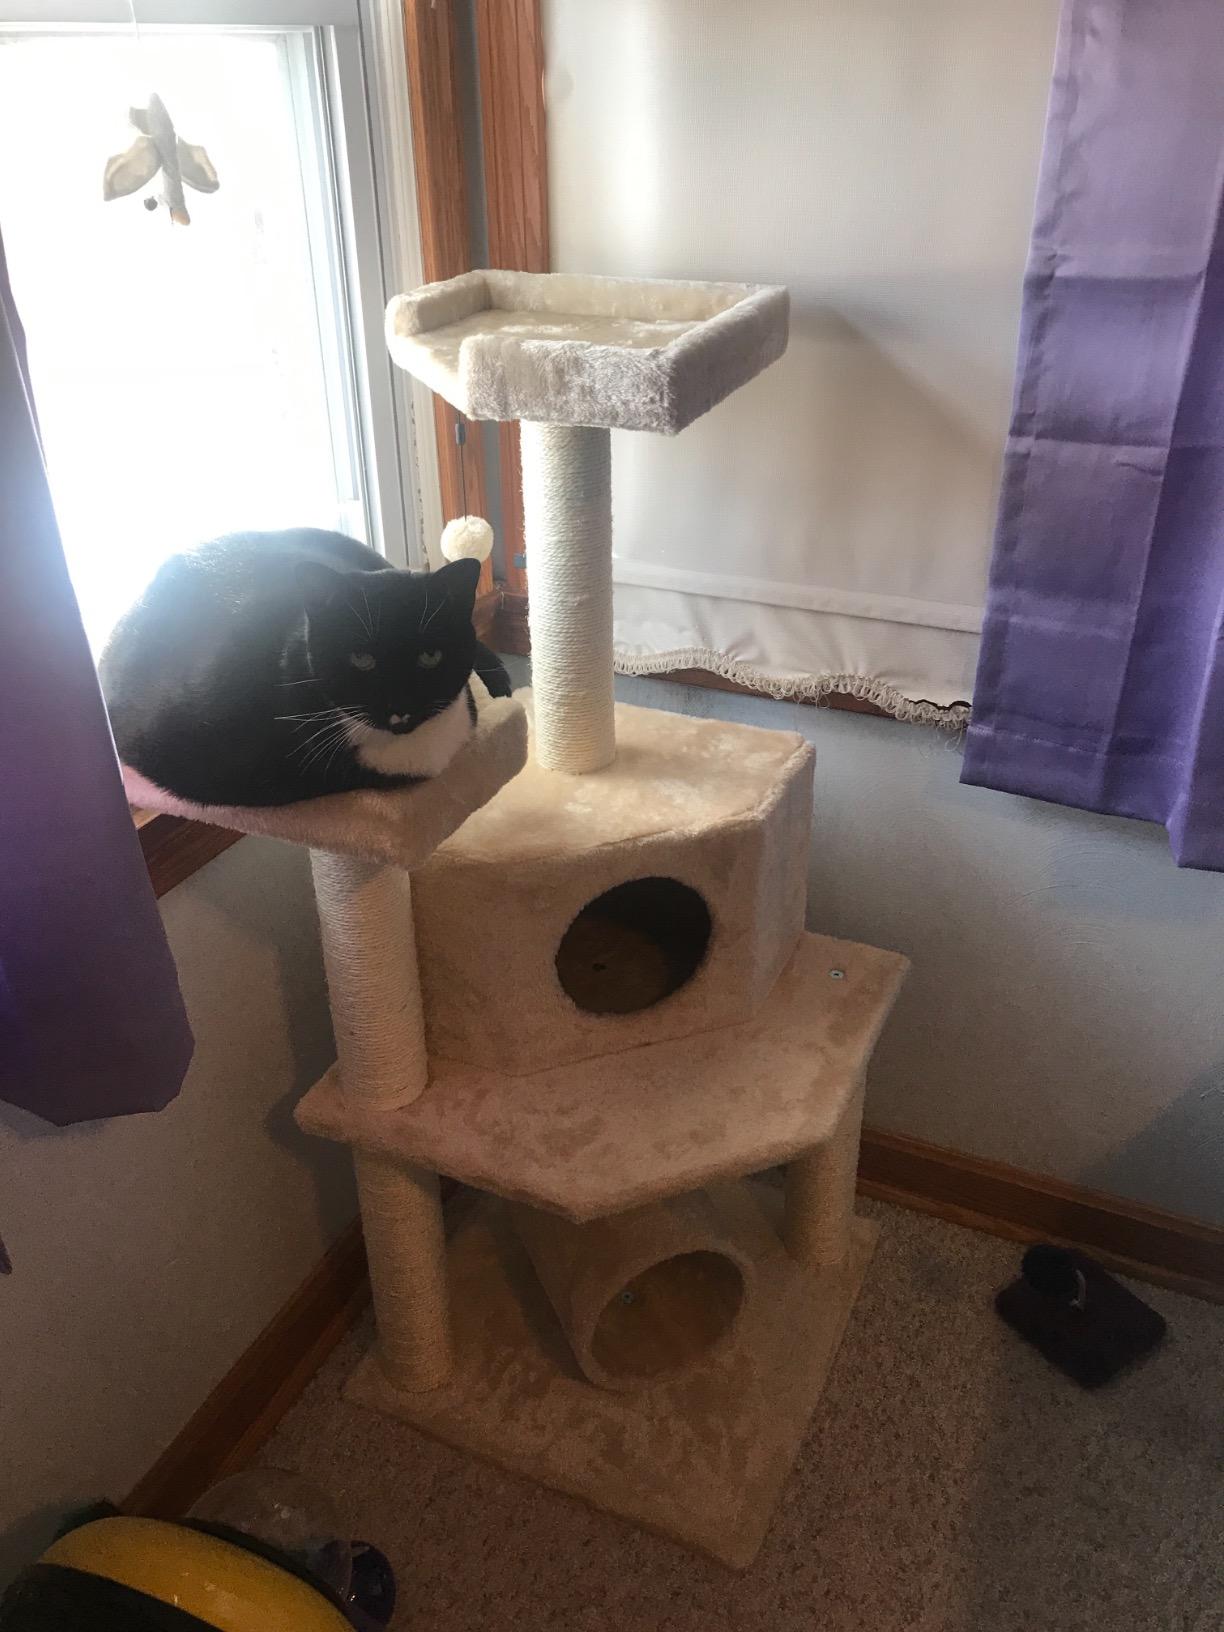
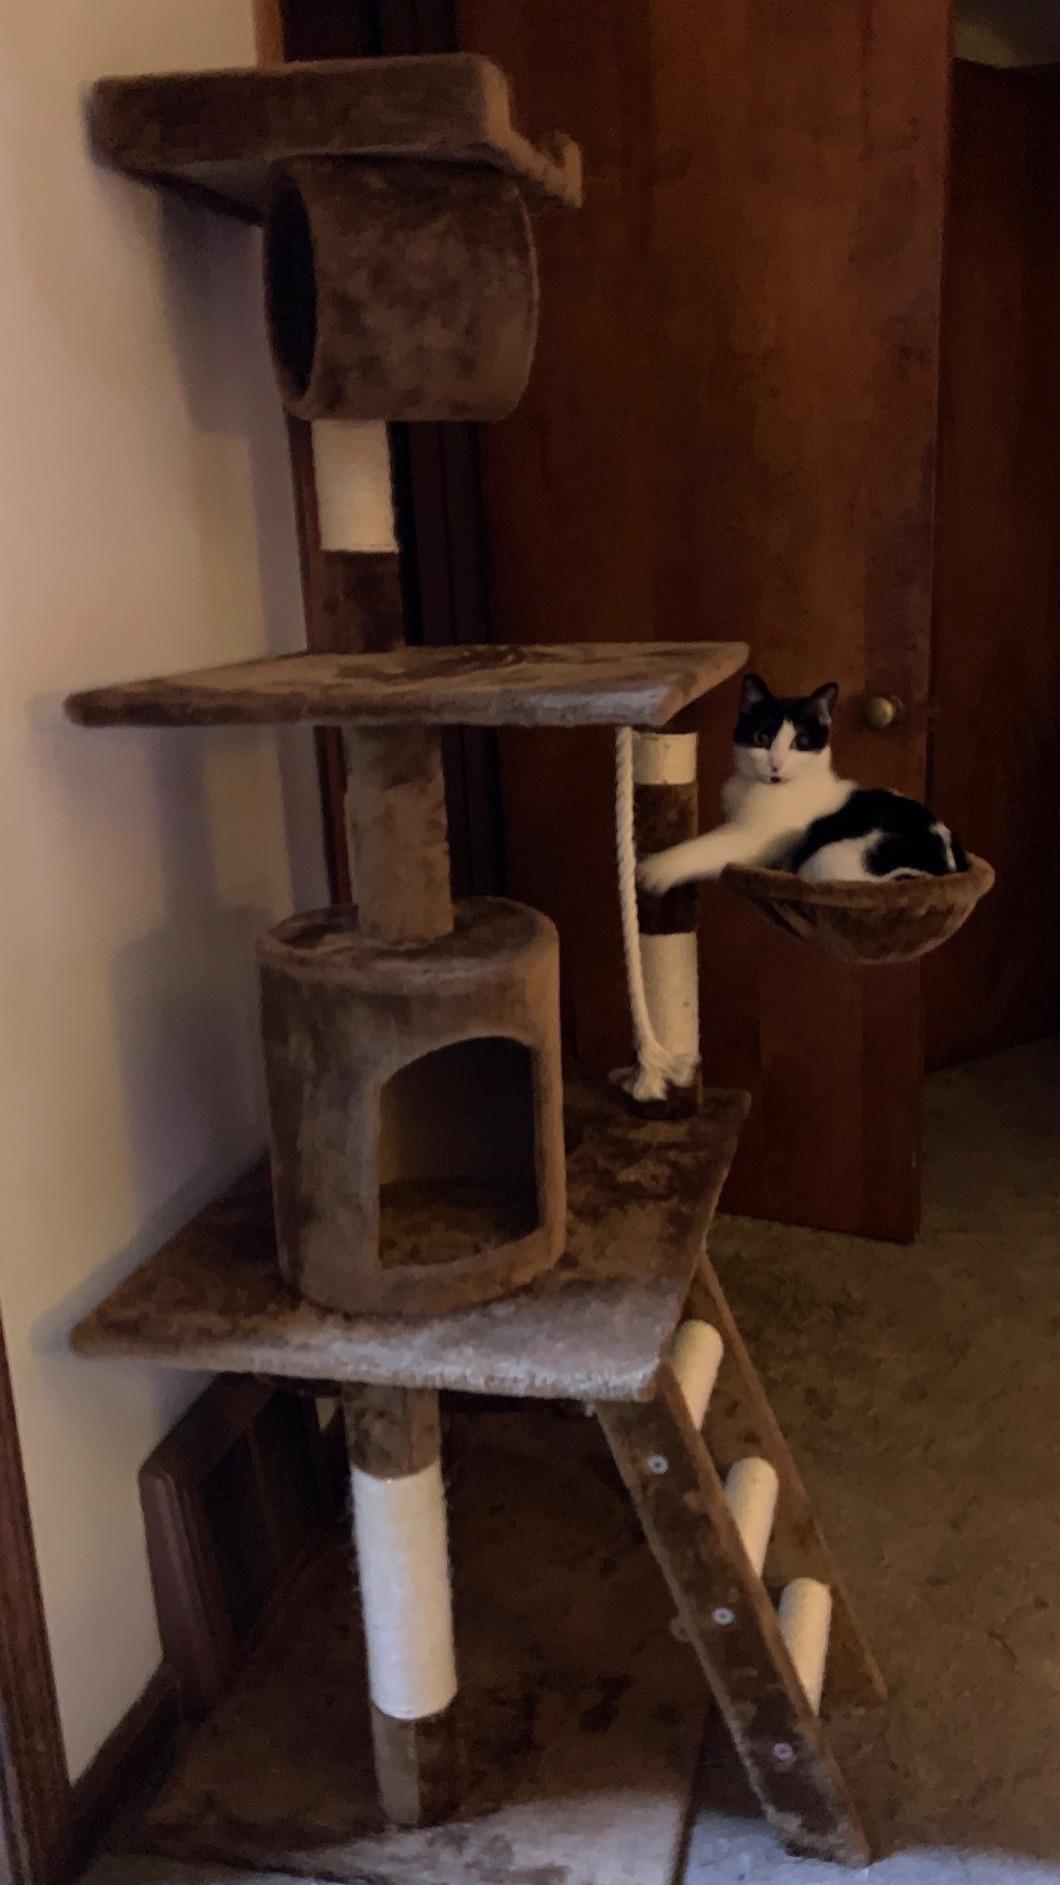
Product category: items_cat tree
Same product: no